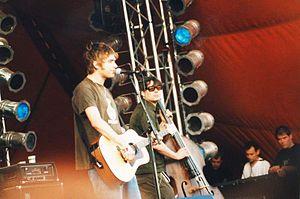
Blur est un groupe de rock britannique, originaire de Londres, en Angleterre. Formé en 1989, il est composé du chanteur Damon Albarn, du guitariste Graham Coxon, du bassiste Alex James et du batteur Dave Rowntree. Comme Oasis, ce groupe est emblématique de la britpop des années 1990, les deux groupes étant alors décrits comme rivaux. Blur est connu pour des morceaux comme Song 2 ou Girls and Boys.
Le rock britannique désigne une variété de genres musicaux ayant émergé au Royaume-Uni. À la fin des années 1950, le rock 'n' roll, après avoir conquis les États-Unis, commence à gagner le Royaume-Uni, donnant naissance au rock britannique, parfois appelé rock anglais, même si le terme est impropre, puisqu'on rassemble communément sous ce vocable l'ensemble du rock des nations constitutives du Royaume-Uni. Des chanteurs comme Cliff Richard, Tommy Steele, Billy Fury, Marty Wilde ou Adam Faith, et des groupes aussi, comme The Shadows imposent un style très proche de celui défendu par leurs idoles américaines, non sans talent souvent.